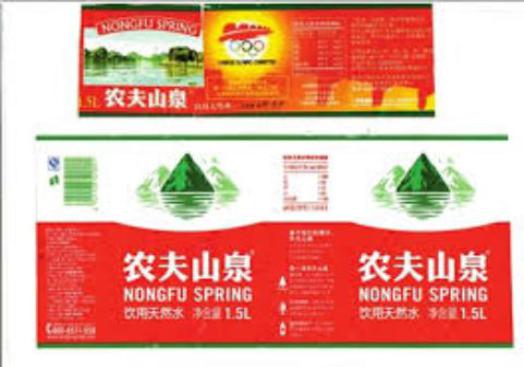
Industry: Necessities